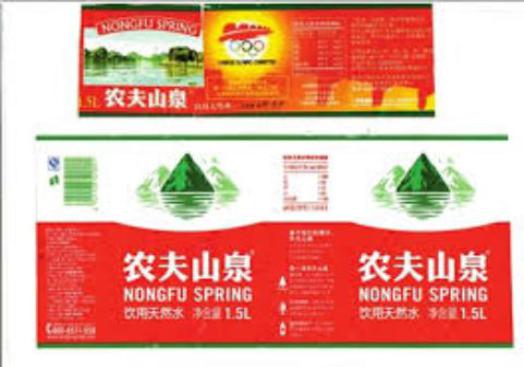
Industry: Necessities